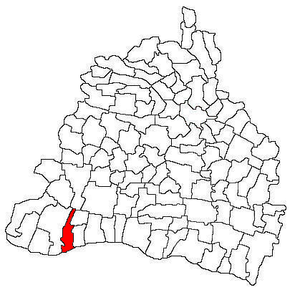
Piscu Vechi est une commune du județ de Dolj, au sud-ouest de la Roumanie, née de la fusion des villages de Piscu Vechi et de Pisculeț.